Naimat

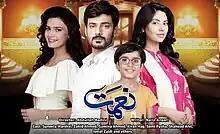
Title screen

Naimat is a Pakistani Drama Serial directed by Abdullah Badini and written by Naila Ansari. The drama aired on ARY Digital. Zahid Ahmed and Sunita Marshall play the lead roles of Babar and Sara respectively.